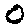
Label: 0